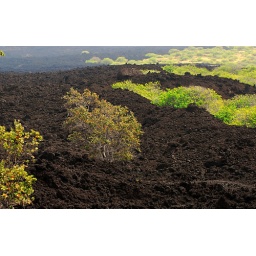
lone ohi'a tree blossom with it Lehua flowers under the very harsh conditions.